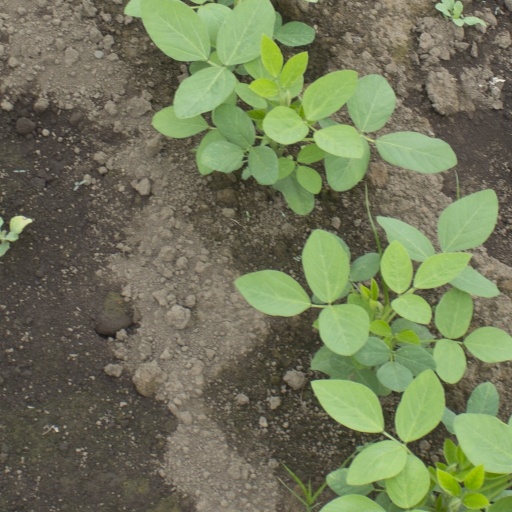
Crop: soybean